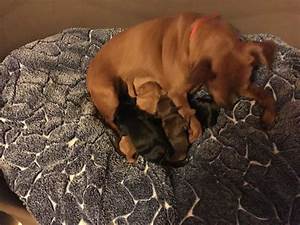
Label: cane